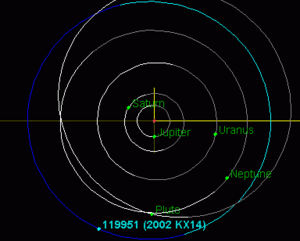
(119951) 2002 KX₁₄ est un objet transneptunien de la famille des cubewanos.